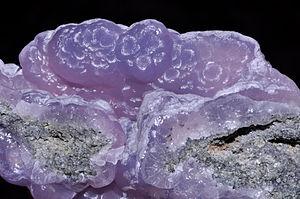
Smithsonite violette